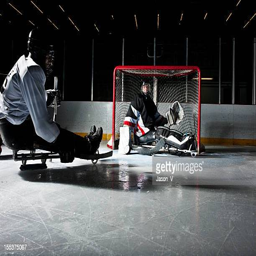
people in a hockey game on the ice rink